Inglewood, California

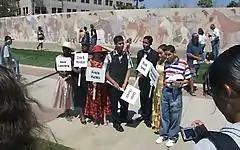
Inglewood High School students portrayed historic characters when the restored mural behind them was dedicated in August 2007.

The Southeast Symphony Association is a non-profit, musical and cultural association in Inglewood, founded in 1948 to create an orchestra that welcomes African-American musicians.